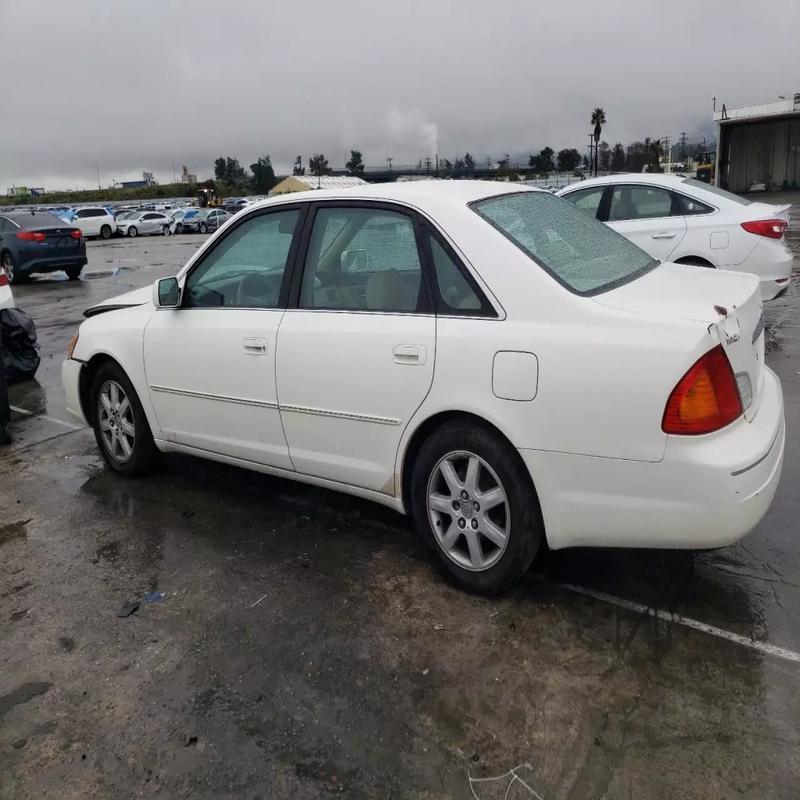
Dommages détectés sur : capot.
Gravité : mineur